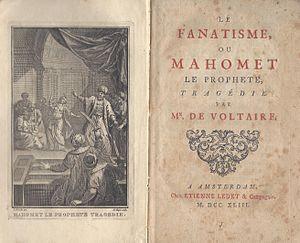
Le Fanatisme ou Mahomet est une tragédie de Voltaire écrite en 1739 et jouée pour la première fois à Lille le 25 avril 1741 au théâtre de la rue de la Vieille Comédie, puis à Paris le 9 août 1742. Cette pièce sera ensuite interdite par un arrêt du Parlement de Paris.